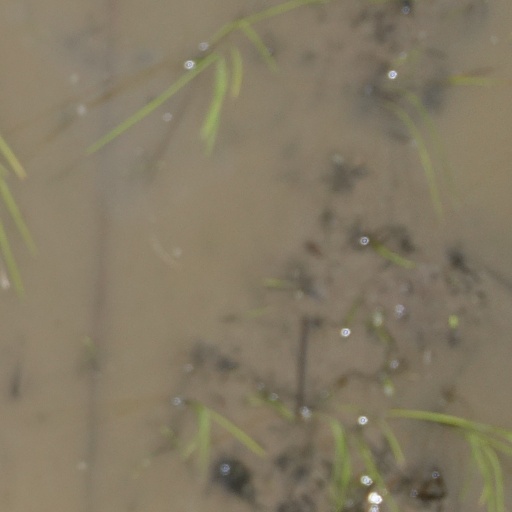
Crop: rice